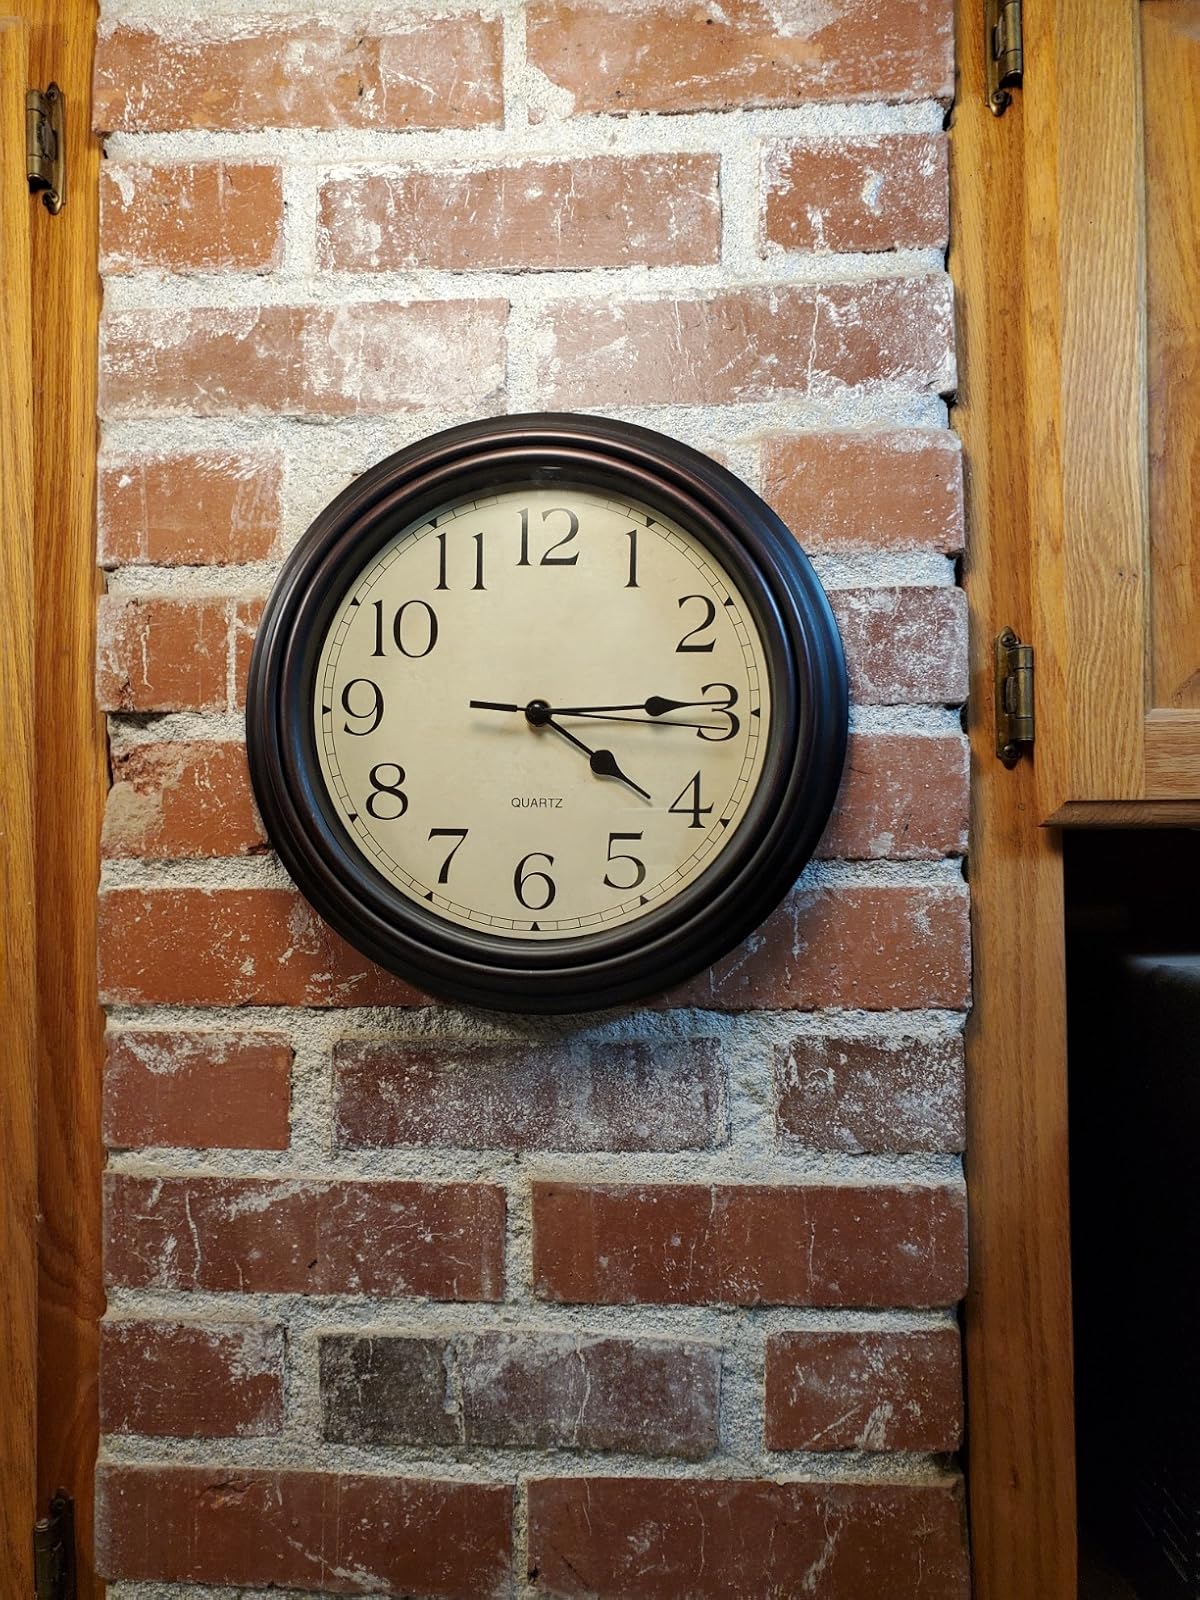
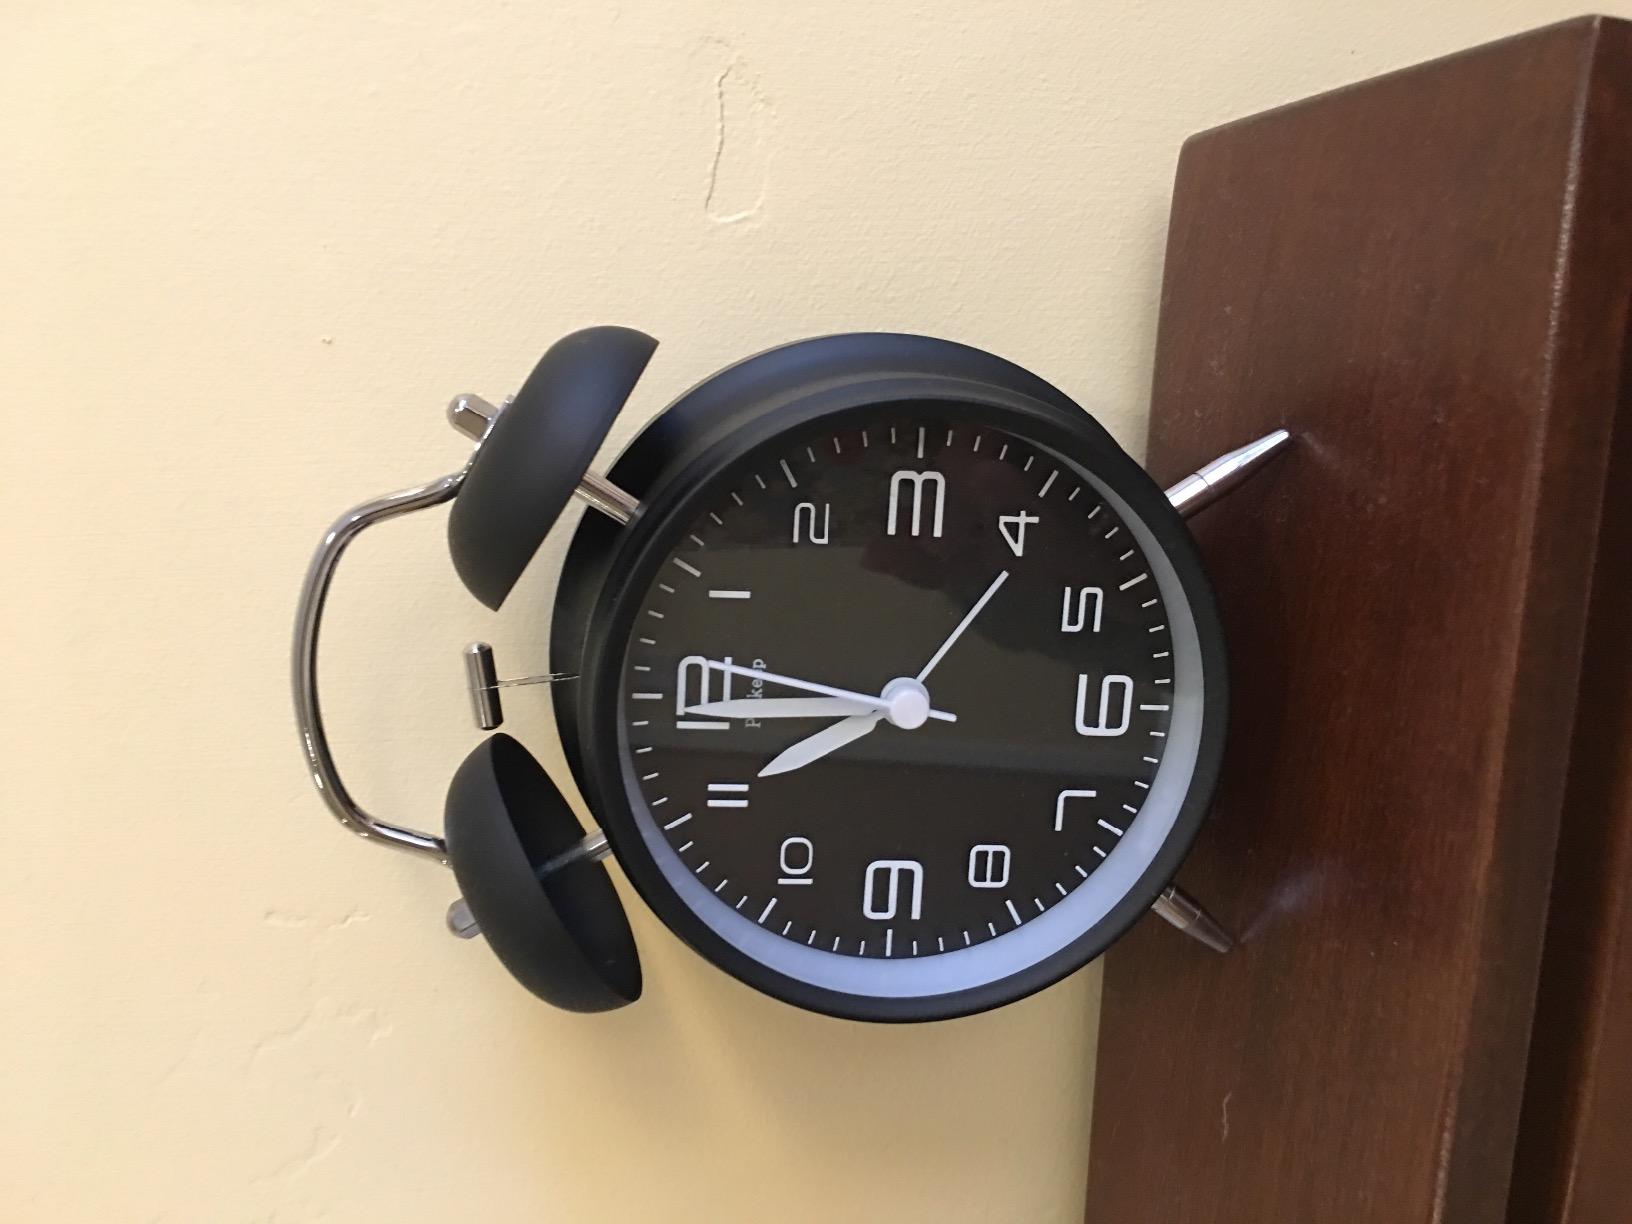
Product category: clock
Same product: no